Victor Jorgensen

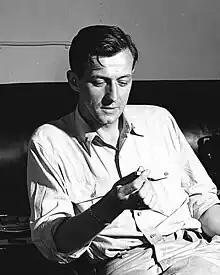
Lt. Victor Jorgensen relaxing in his quarters aboard the USS "Lexington", ca. 1943

Victor Jorgensen (July 8, 1913 – June 14, 1994) was a former Navy photo journalist who probably is most notable for taking an instantly iconic photograph of an impromptu scene in Manhattan on August 14, 1945, but from a different angle and in a less dramatic exposure than that of a photograph taken by Alfred Eisenstaedt. Both photographs were of the same V-J Day embrace of a woman in a white dress by a sailor. Eisenstaedt's better known photograph, "V-J Day in Times Square," was published in "Life".